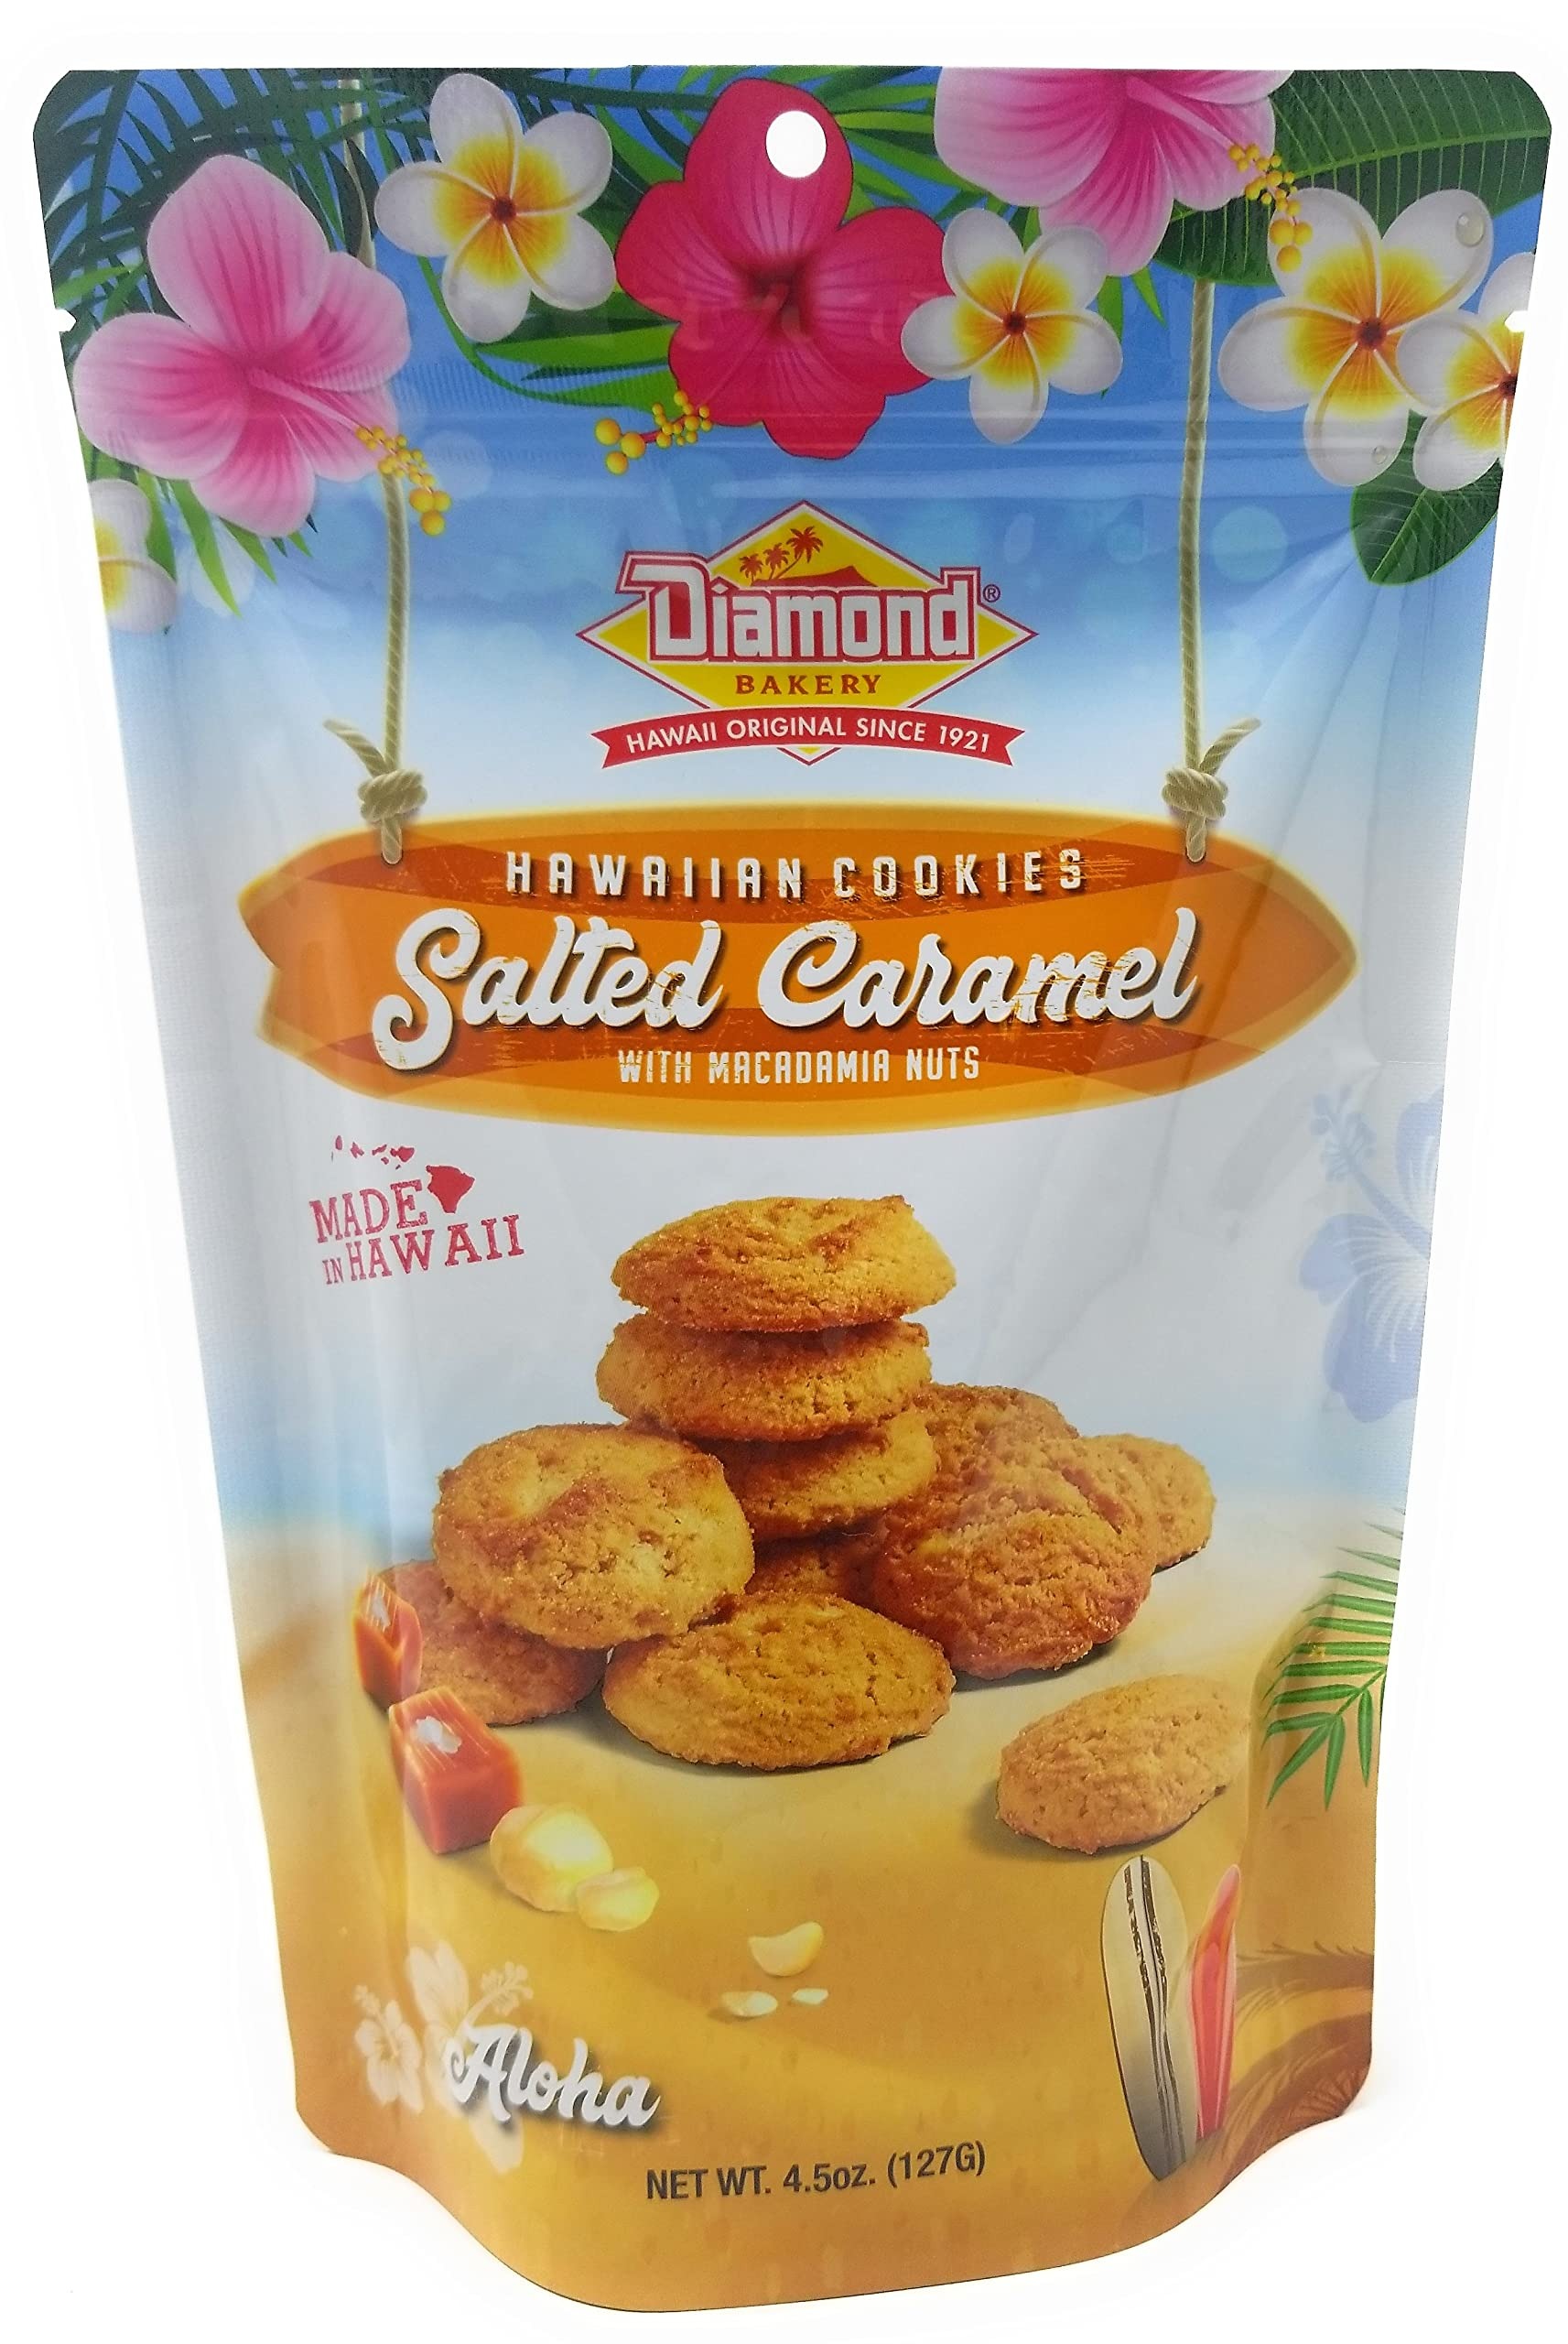
Item Name: Diamond Bakery Hawaiian Cookies Salted Caramel with Macadamia Nuts 4.5 oz (127g) Resealable Pouch
Bullet Point 1: Gluten Free
Bullet Point 2: No added grains, gluten or filler ingredients.
Product Description: Hawaiian cookies salted caramel with macadamia nuts. Hawaiian original since 1921. Diamond Bakery, named for the famous Diamond Head landmark, was founded on October 12, 1921. Today, Diamond Bakery is Hawaii's largest cracker and cookie manufacturer. Products are baked fresh every day using time-tested recipes, pristine Hawaiian water, and local ingredients. Each piece is carefully selected to give customers the onolicious taste that have been making people smile for generations. Time for more! www.diamondbakery.com. Facebook. Instagram. Please visit us at: www.diamondbakery.com. Try all of our delicious flavors! Perfect for all of life's special moments. Candy bead. Coconut. Dark chocolate chip. Toffee mac nut. Cornflake with macadamia nuts. Mini chocolate chip with macadamia nuts. Butter pecan. Kakimochi. Made in Hawaii.
Value: 4.5
Unit: Ounce

Price: 9.99